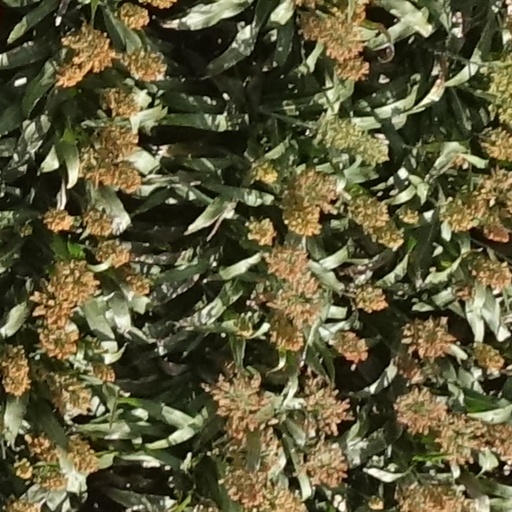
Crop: sorghum